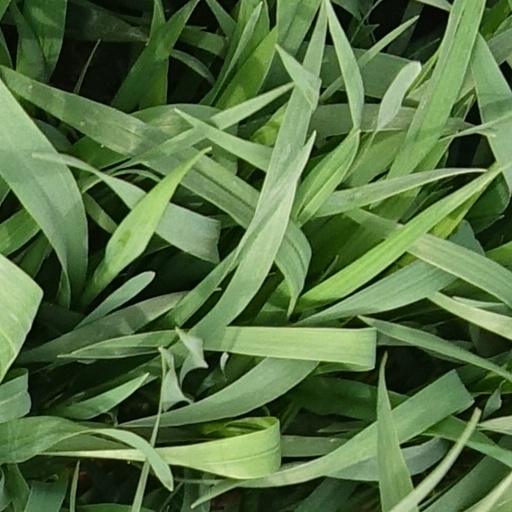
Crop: wheat